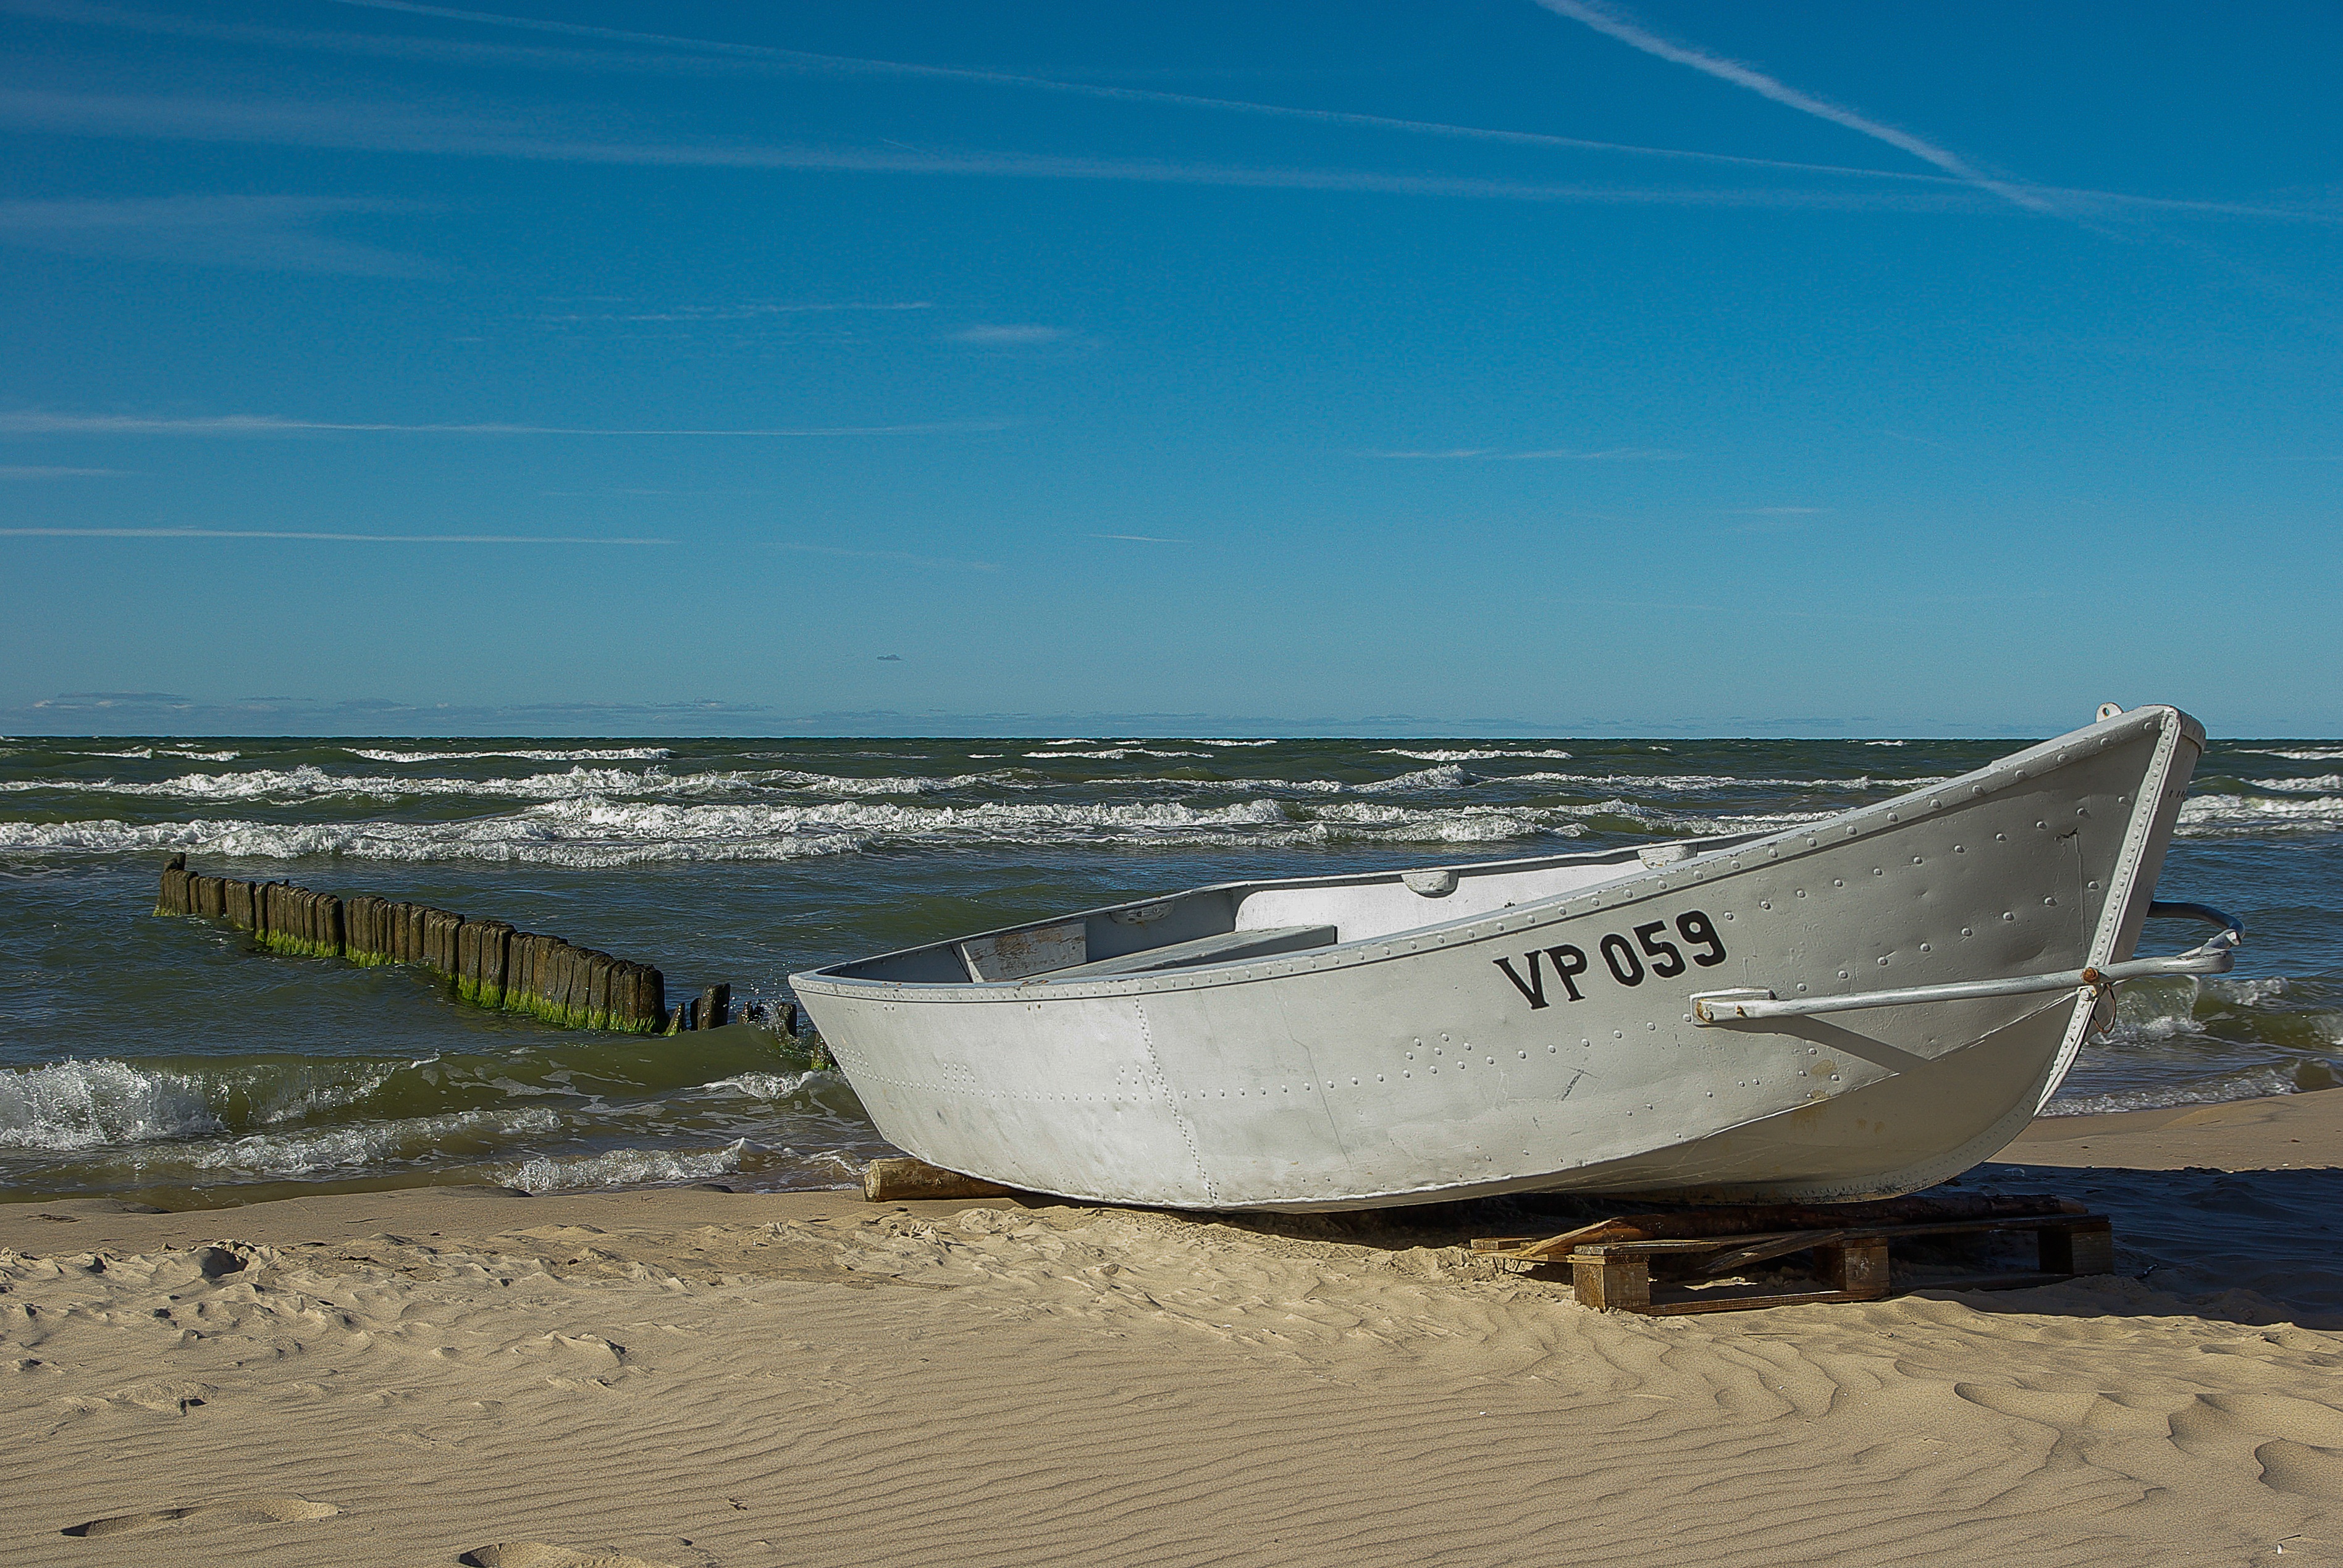
beach, sea, coast, sand, ocean, boat, shore, wave, vehicle, bay, watercraft, fishing vessel, watercraft rowing